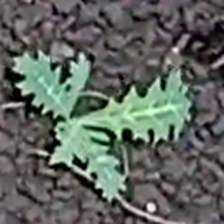
Weed species: Bilayat_(Mexicana_Argemone)